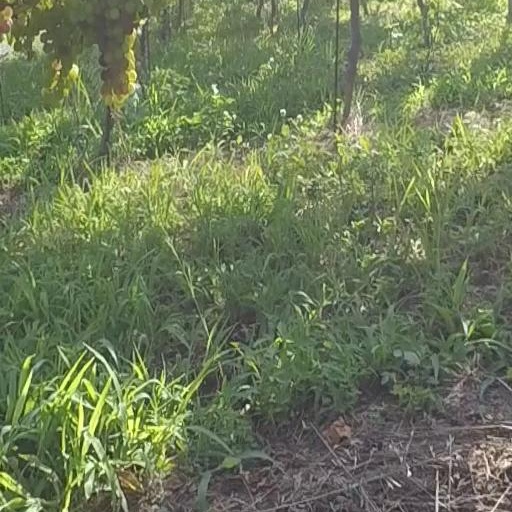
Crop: grape